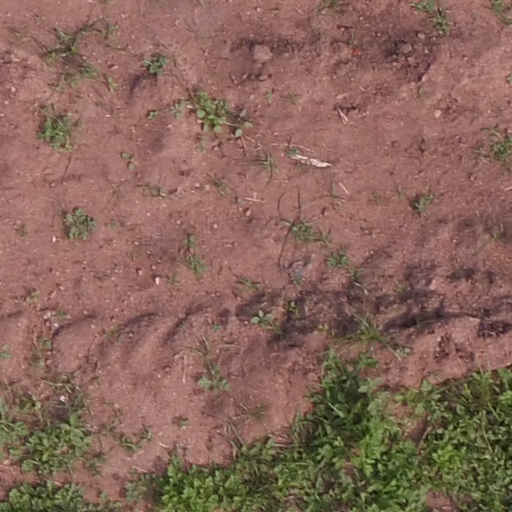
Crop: maize; corn